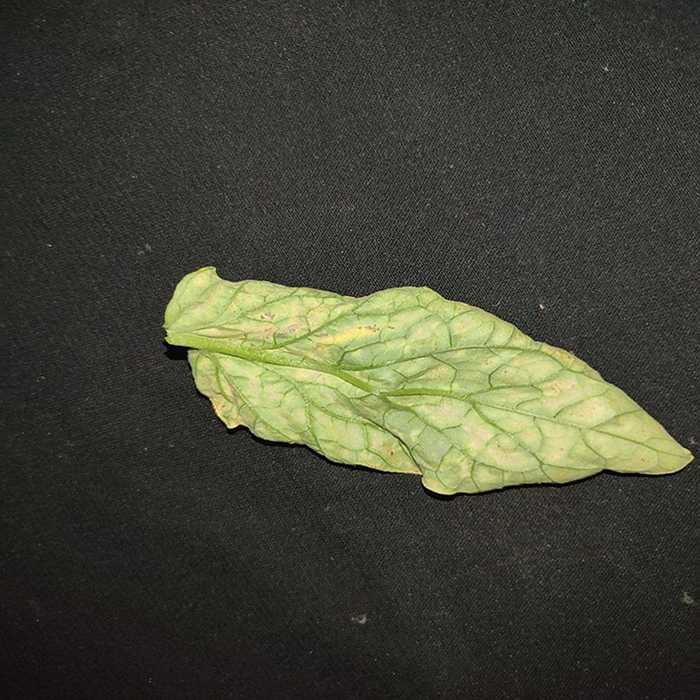
Plant: Tomato
Label: Tomato spotted wilt